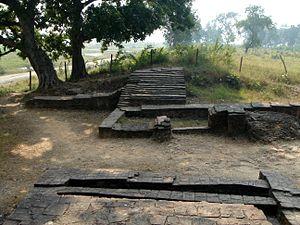
Kapilavastu était la capitale du clan des Śākya auquel appartenait Siddhārtha Gautama, le futur Bouddha. Suivant la tradition, c’est là que se trouvait le palais du roi Śuddhodana son père, où Gautama aurait séjourné jusqu'à l'âge de 29 ans. Le roi du Kosala, Virûdhaka, suzerain des Śākya, aurait détruit la ville du vivant du Bouddha.